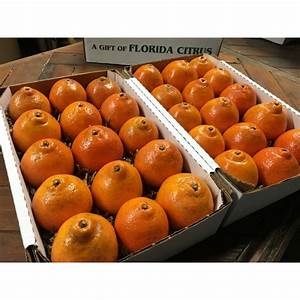
Label: mandarine